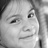
Emotion: happy